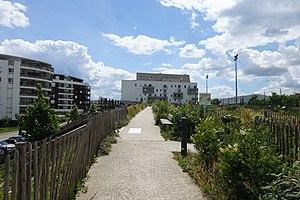
Le fort d'Issy, un des seize forts détachés de l'enceinte de Thiers qui protégeaient Paris durant la seconde moitié du xixe siècle, situé à Issy-les-Moulineaux, dans les Hauts-de-Seine, à 3,9 km au sud du mur d'octroi.
Issy-les-Moulineaux est une commune française dans le département des Hauts-de-Seine en région Île-de-France, au sud-ouest et limitrophe de Paris, en bordure et sur la rive gauche de la Seine.
L'écoquartier du Fort d'Issy est situé à Issy-les-Moulineaux dans le sud du département de Hauts-de-Seine. Localisé sur une ancienne forteresse militaire du XIXᵉ siècle des Hauts d'Issy, il s'agit d'un aménagement urbain s'inscrivant dans le projet du Grand Paris Seine Ouest.